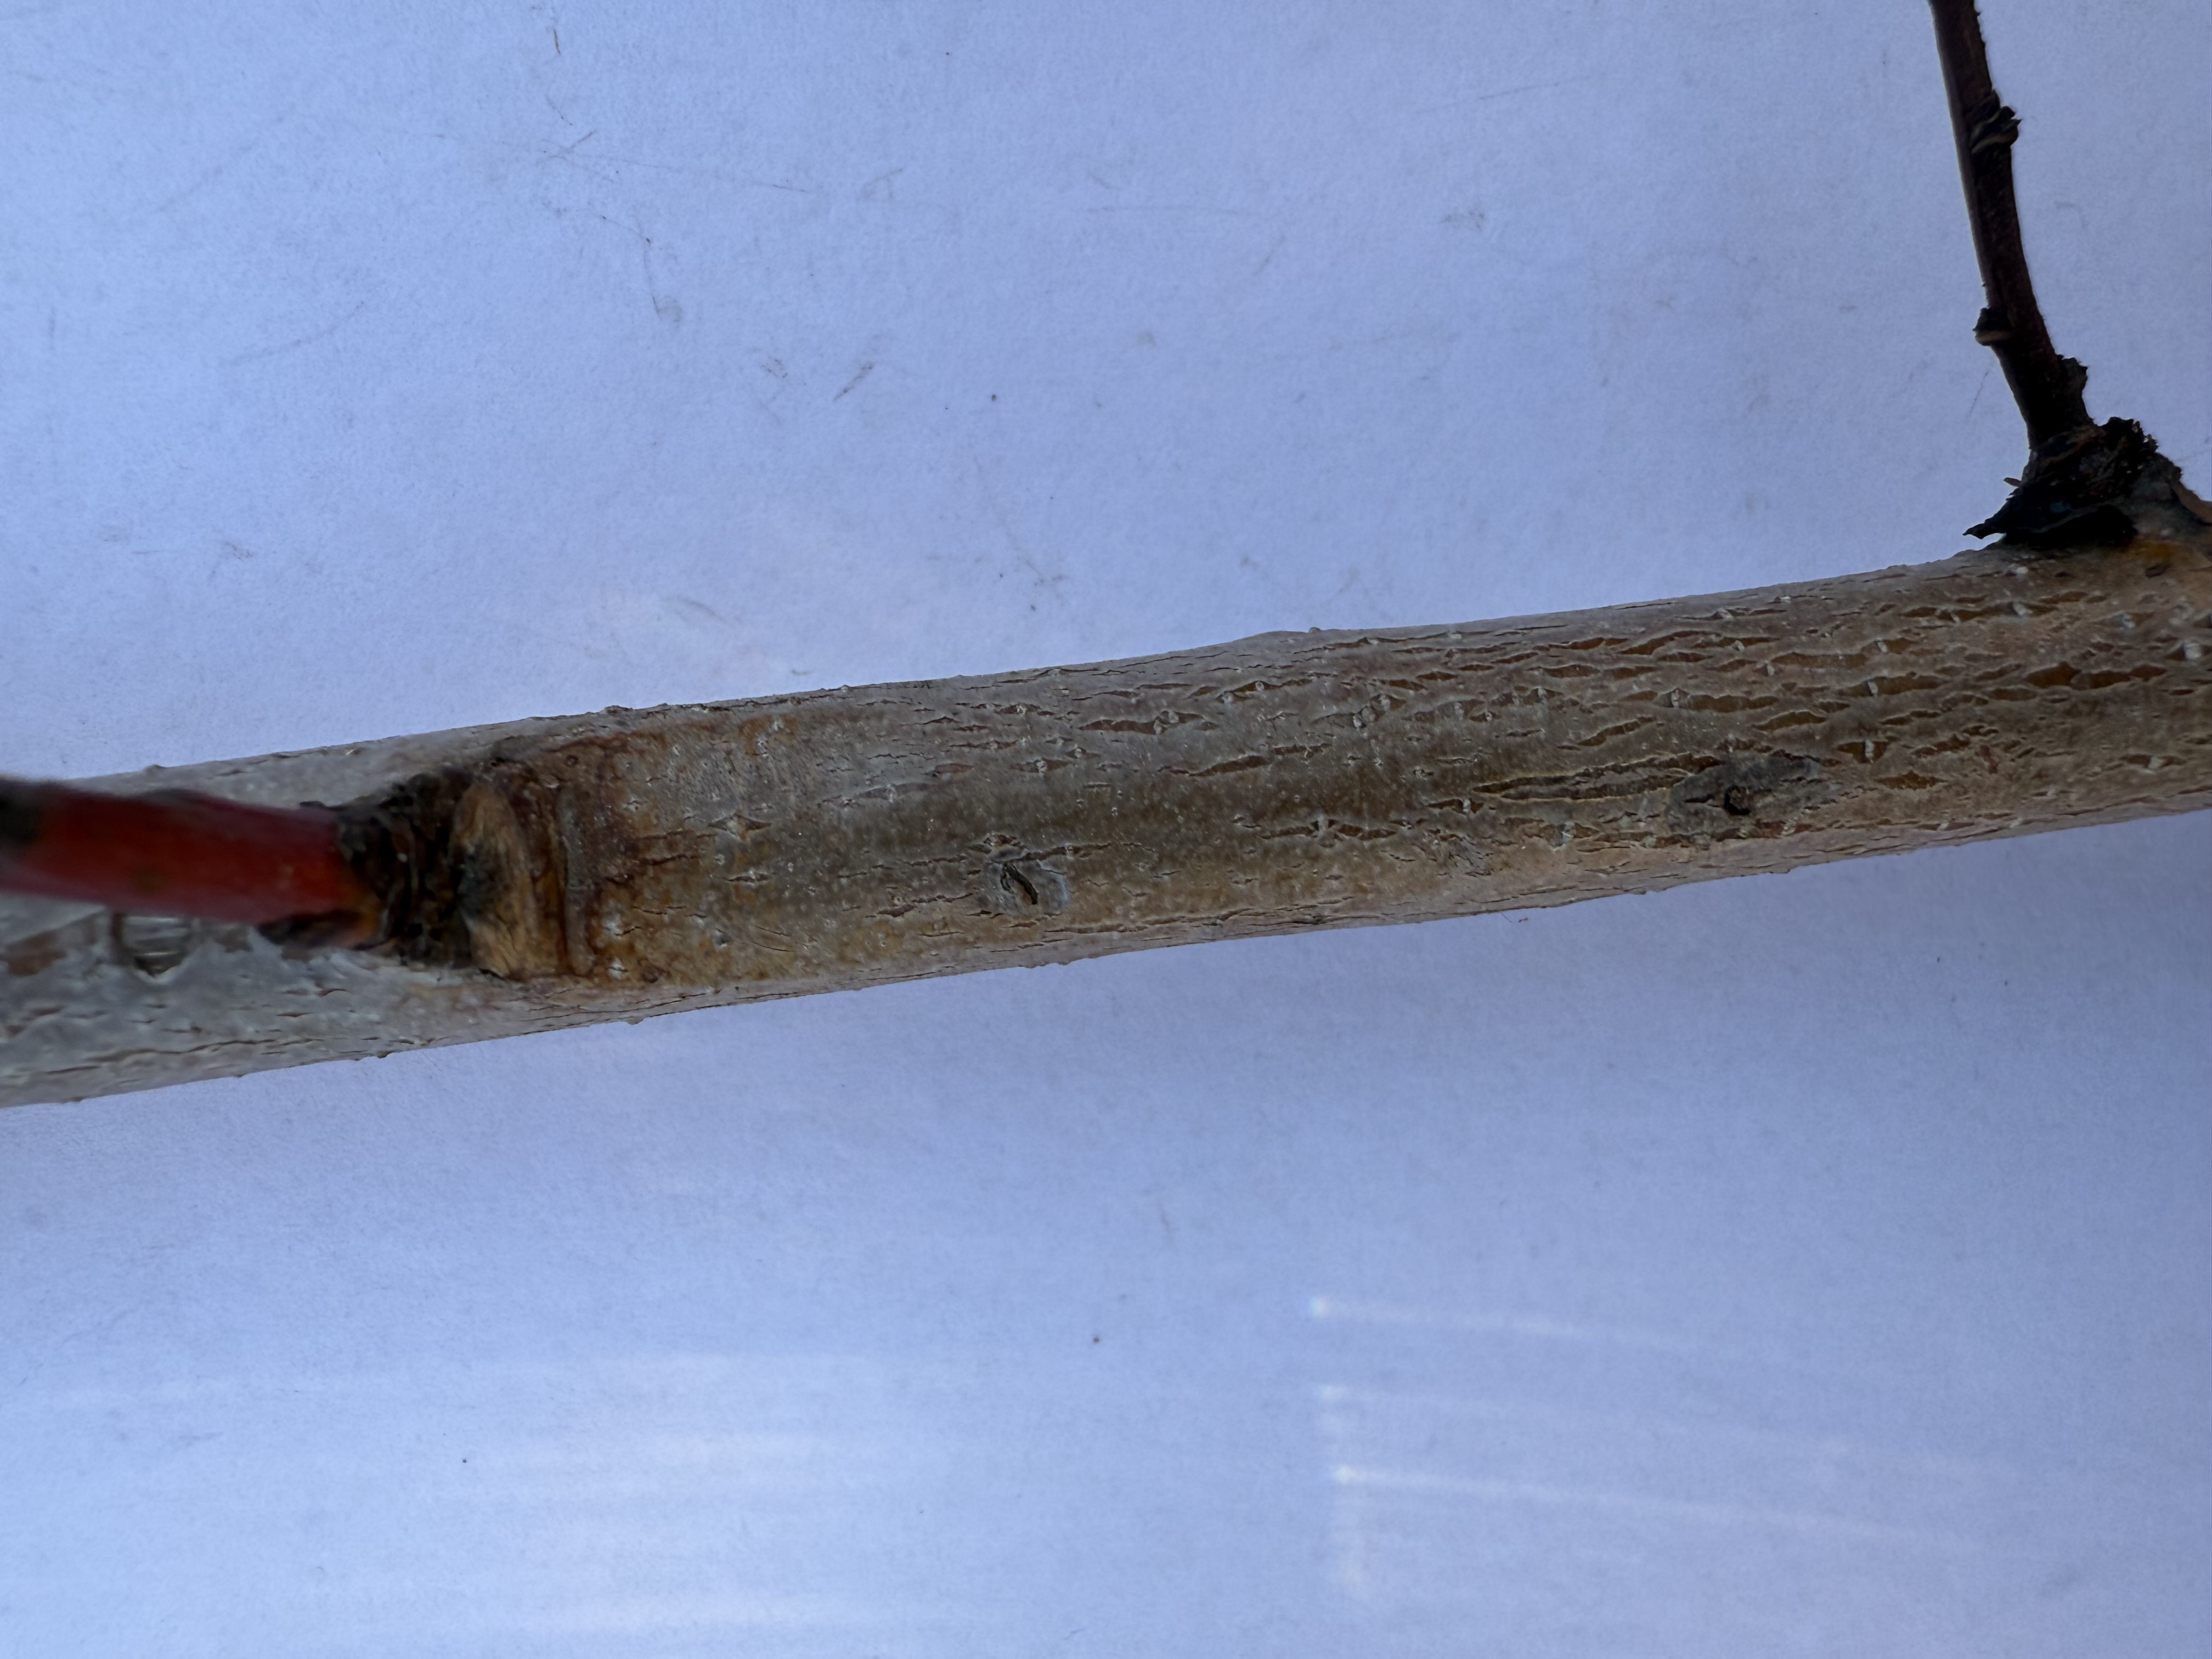
Variety: Yellow Peach